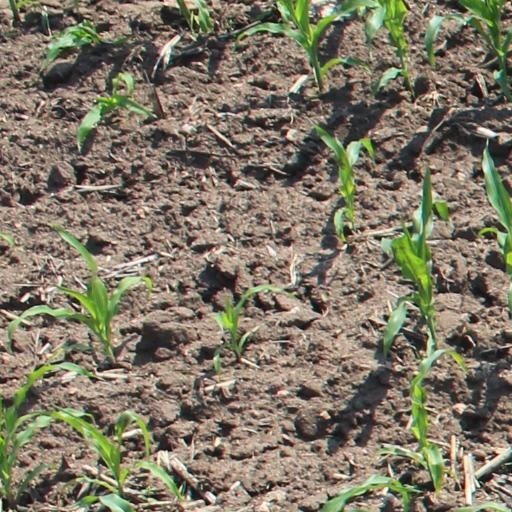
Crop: maize; corn